Khors

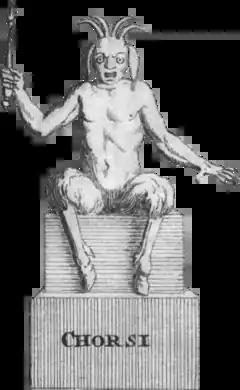
Christian, propaganda image of Khors, Georg A. Schleusing, "La Religion ancienne et moderne des Moscovites", 1698.

In Old Russian sources, this theonym is noted as Xърсъ, "Xŭrsŭ", Хорсъ, "Xorsŭ", Хъросъ, "Xŭrosŭ", and in modern Russian literature it is written as "Khors", similarly spelled by Maciej Stryjkowski - "Khorsum" (modern ). In English, depending on the transliteration system, the name is written as "Khors", "Hors", or "Xors".